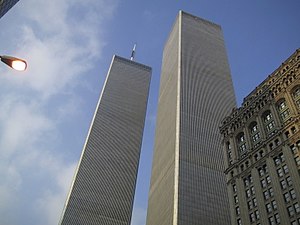
Windows on the World
Windows on the World lå mellem etage 106 og 107 i det nordlige tårn
Windows on the World var en kendt restaurant på etage 106 og 107 i World Trade Centers nordlige tårn, det var én af New Yorks mest berømte restauranter, og også byens højst-beliggende restaurant. Restauranten var 4.600 kvadratmeter og udviklet af restauratør Joe Baum og oprindeligt designet af Warren Platner. Den var velbesøgt af turister og blev brugt til forskellige arrangementer såsom bryllupper eller lignende. Det var også frokostrestaurant for dem, der arbejdede i World Trade Center.